Loix

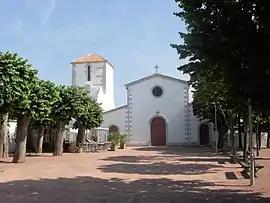
The church of Sainte Catherine

Loix is a commune in the south-west of France, located on the north coast of the Île de Ré, in the department of Charente-Maritime (region Nouvelle-Aquitaine).